Linlithgow

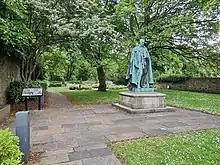
Linlithgow Rose Garden and statue of the Marquess of Linlithgow

Linlithgow is home to a major computing centre owned by Oracle and to the telecommunication company Calnex Solutions, founded in 2006 in the town and which floated on the AIM market in September 2020.